Bluebell Arboretum

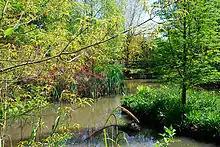
Springtime at Bluebell Arboretum.

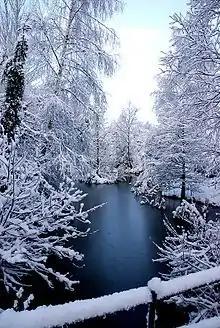
Winter trees at Bluebell Arboretum.

The arboretum includes a 2007 planting of 75 "Sequoiadendron giganteum", the well-known giant redwood from the mountains of Southern California, and this area of the arboretum is intended to become a redwood grove in the future. Britain's first "Singing Sequoia" was commissioned in BlueBell Arboretum in spring, 2013; this automated musical and educational feature is amongst a group planting of Coastal Redwoods, which fully-grown in California are the tallest trees in the world. The aim of this planting is to create a small-scale representation of a Californian redwood forest, complete with sword ferns, 'Polystichum munitum', growing beneath the redwoods and skunk cabbages, 'Lysichiton americanus', in a nearby damp area.